Salvador Salort-Pons

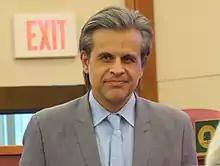
Salort-Pons in 2022

Salvador Salort-Pons (born April 18, 1970) is a Spanish-born American art historian and museum director. Since 2015, Salort-Pons has served as the Director of the Detroit Institute of Arts.